Common whitethroat

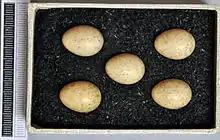
Eggs, Collection Museum Wiesbaden, Germany

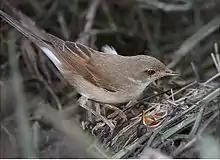
Female with chicks

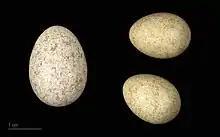
"Cuculus canorus canorus" in a clutch of "Sylvia communis" - MHNT

This is a bird of open country and cultivation, with bushes for nesting. The nest is built in low shrub or brambles, and 3–7 eggs are laid. Like most warblers, it is insectivorous, but will also eat berries and other soft fruit.